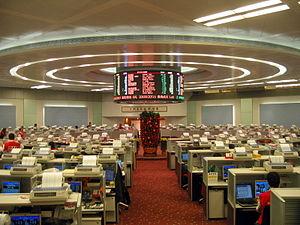
L’histoire des bourses de valeurs retrace les étapes de l'émergence d'espaces de valorisation des obligations, qui dominent ainsi jusqu'au milieu du XIXᵉ siècle, puis des actions. Auparavant, le financement des armements navals vénitiens et hollandais sous la forme d'actions reste une exception. Les obligations prennent leur essor dès le XVIIIᵉ siècle sur un marché déjà mondialisé, soutenu par les banques centrales et le Trésor public.
La Hong Kong Stock Exchange, abrégé par SEHK ou HKSE, en chinois : 香港聯合交易所 ou 聯交所', est la bourse de Hong Kong.